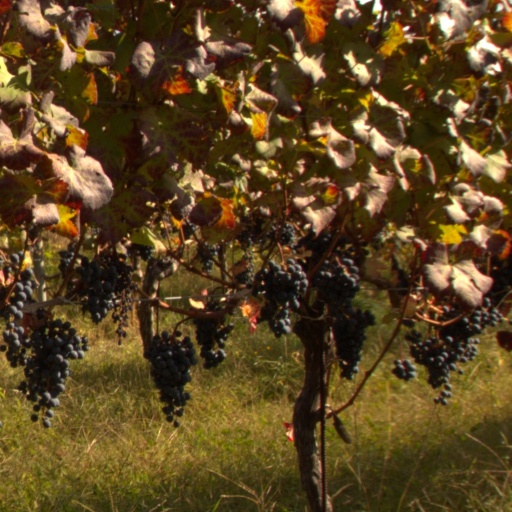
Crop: grape